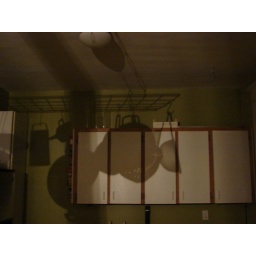
Shadow of the pot rack above our kitchen sink.